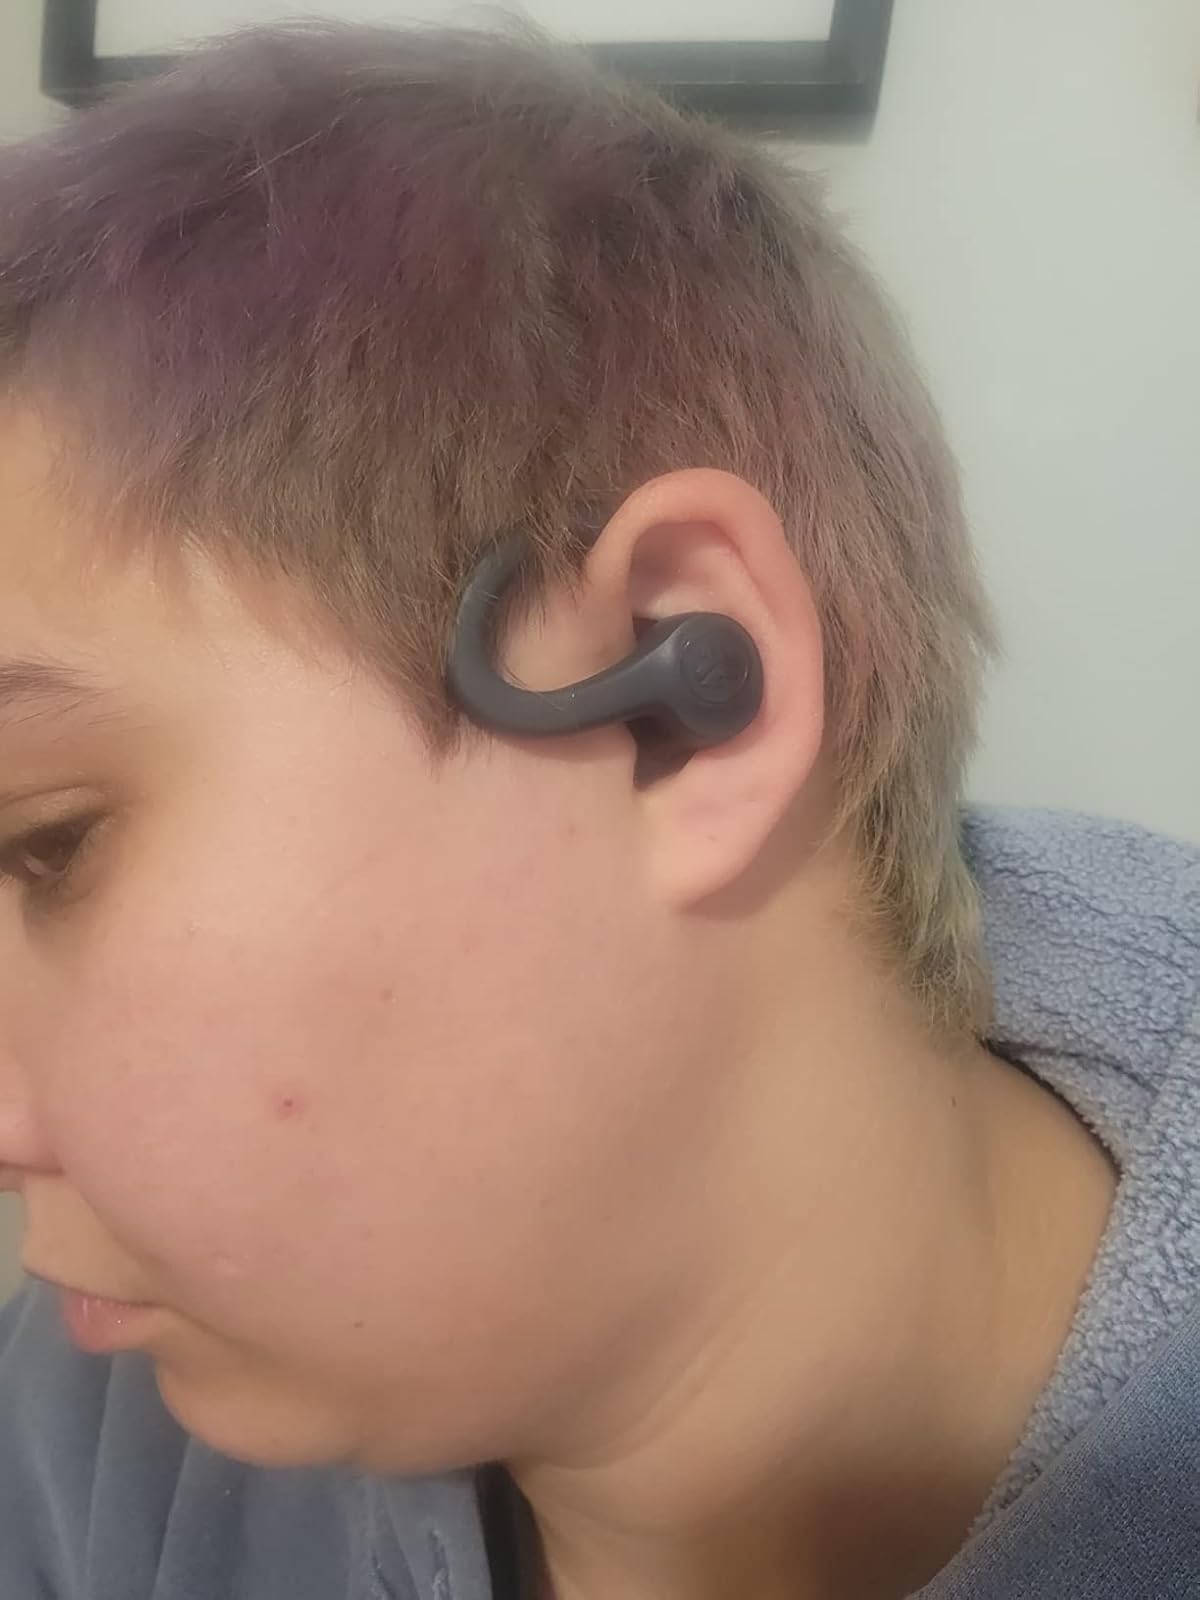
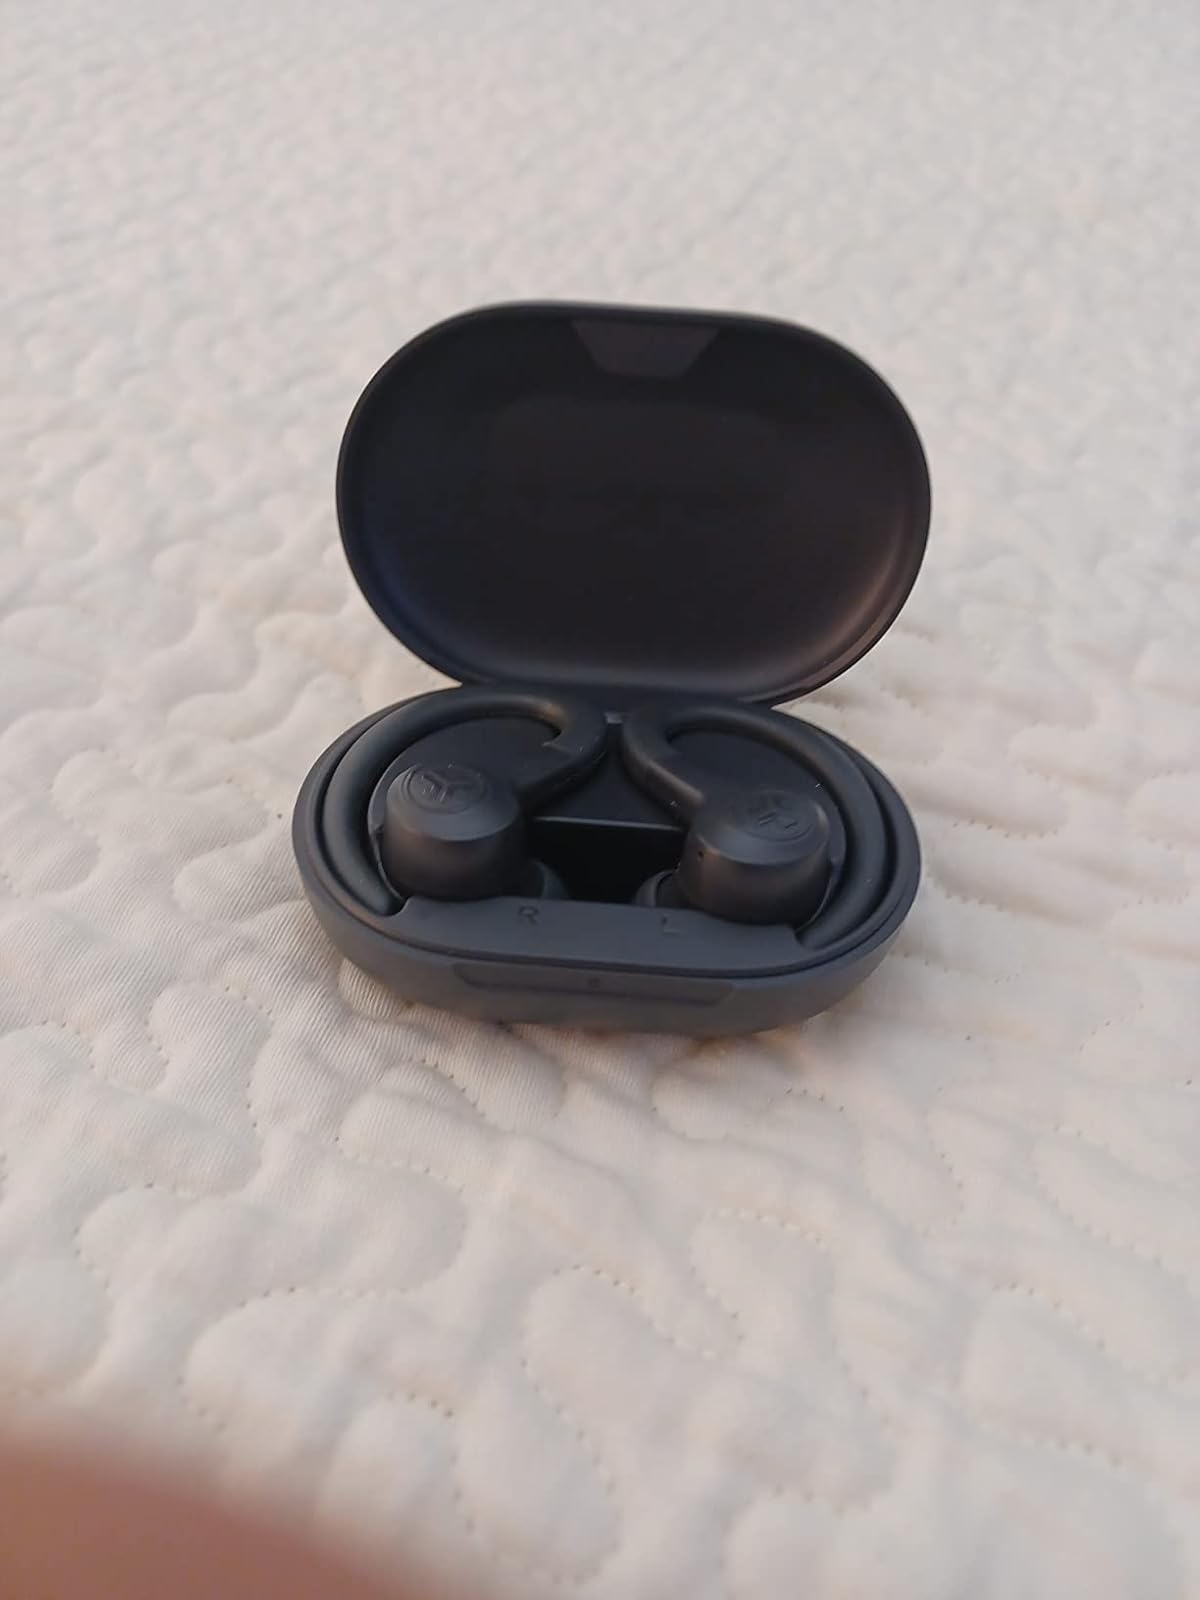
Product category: earbuds
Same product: yes